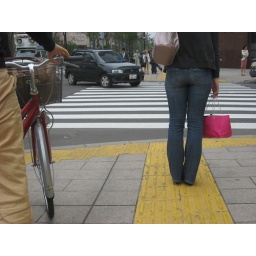
The sidewalks in Sapporo have yellow &amp;quot;feelers&amp;quot; so blind people can get around.